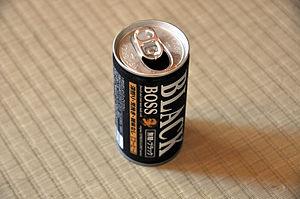
Le café en canette est omniprésent au Japon, avec un grand nombre d'entreprises en concurrence qui offrent divers types de produits. Le café en canette est déjà préparé et prêt à boire. Il est disponible dans les supermarchés et dans les supérettes de proximité, ainsi que dans les distributeurs automatiques qui offrent des canettes chaudes en automne et en hiver, et froides durant les mois de chaleur.